QWOP

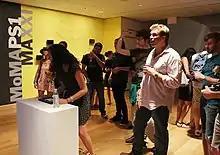
"QWOP" featured at the Museum of Modern Art in New York City in July 2011

On July 27, 2011, "QWOP" was featured at the Museum of Modern Art in New York City and was part of an event called "Arcade" hosted by the video game art and culture company Kill Screen.